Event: Nepal Earthquake
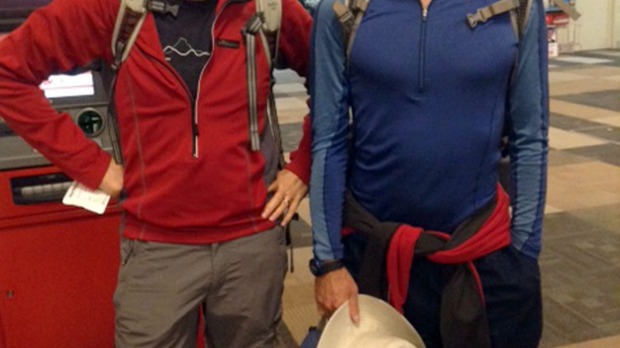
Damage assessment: no_damage